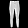
Label: Trouser